Kasterc Fortress

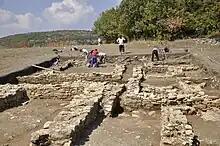

The Kasterc Fortress site is an archeological site at the location of a former fortress in Kosovo.